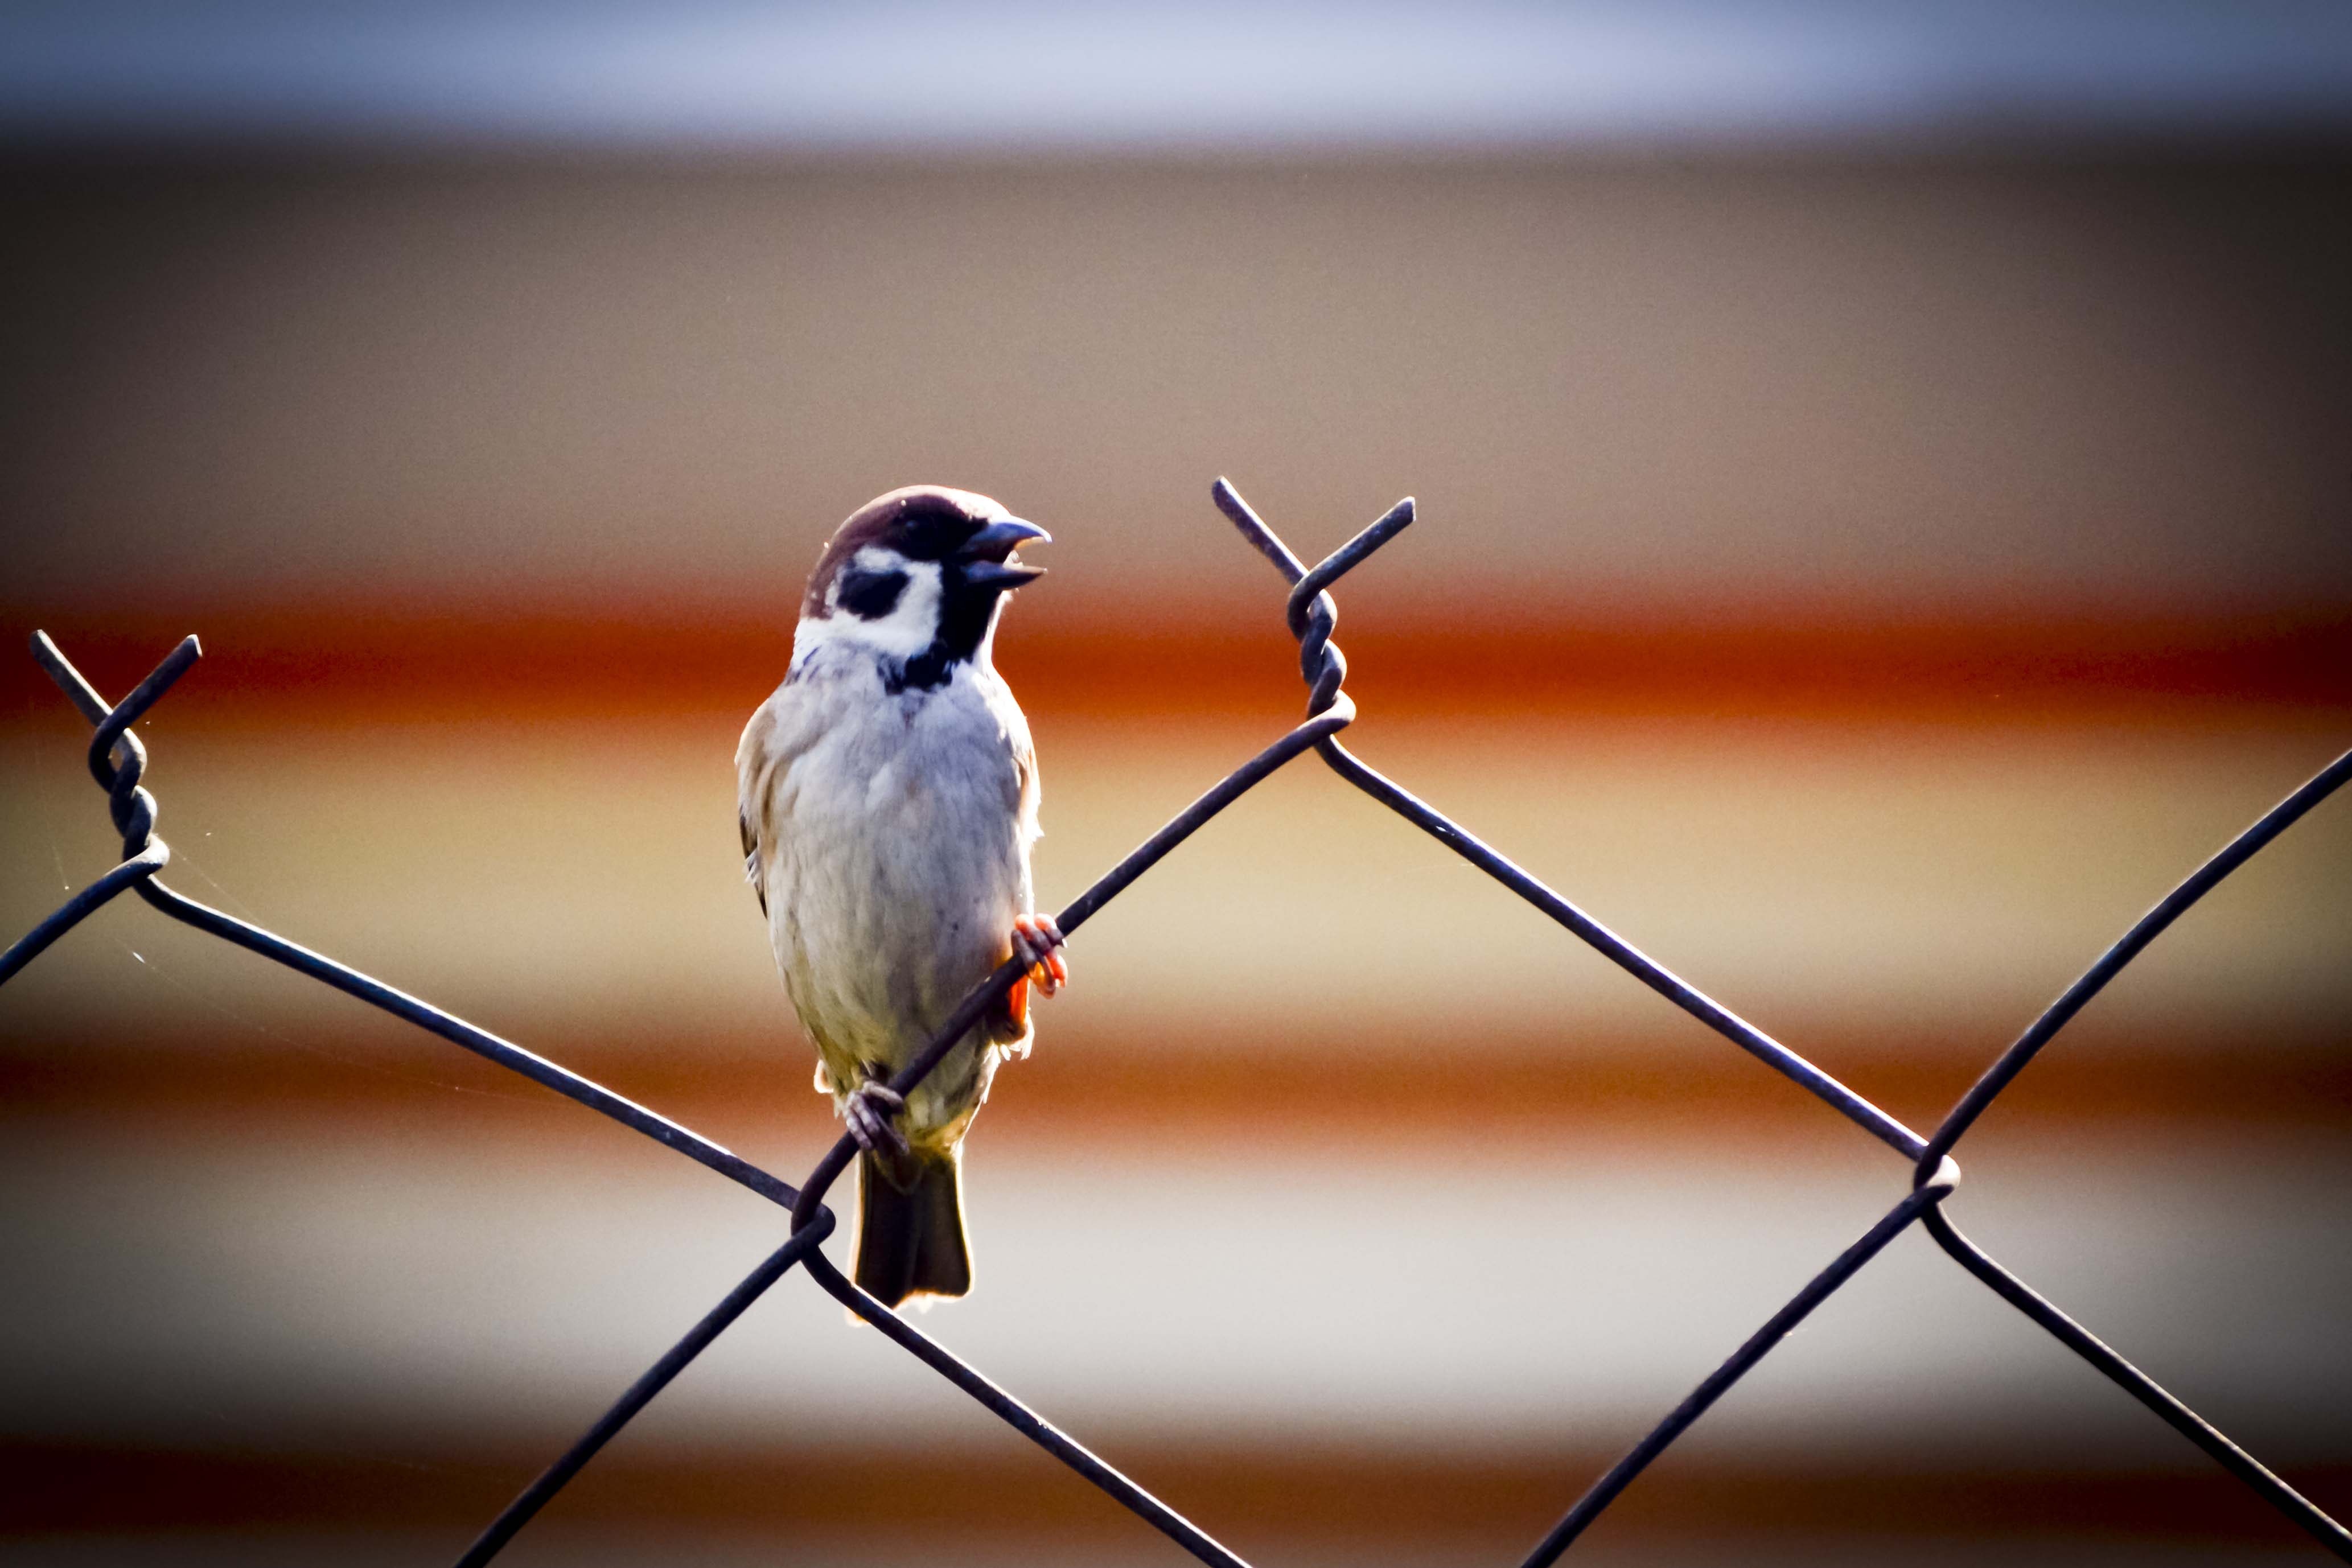
bird, beak, wire fencing, wildlife, fence, sky, wire, sparrow, wing, perching bird, barbed wire, Loggerhead Shrike